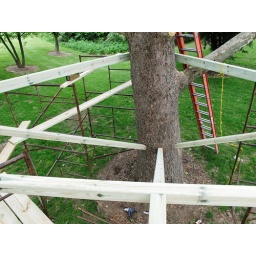
custom built metal plates will be used to support / reinforce the beams to the tree and under the treehouse